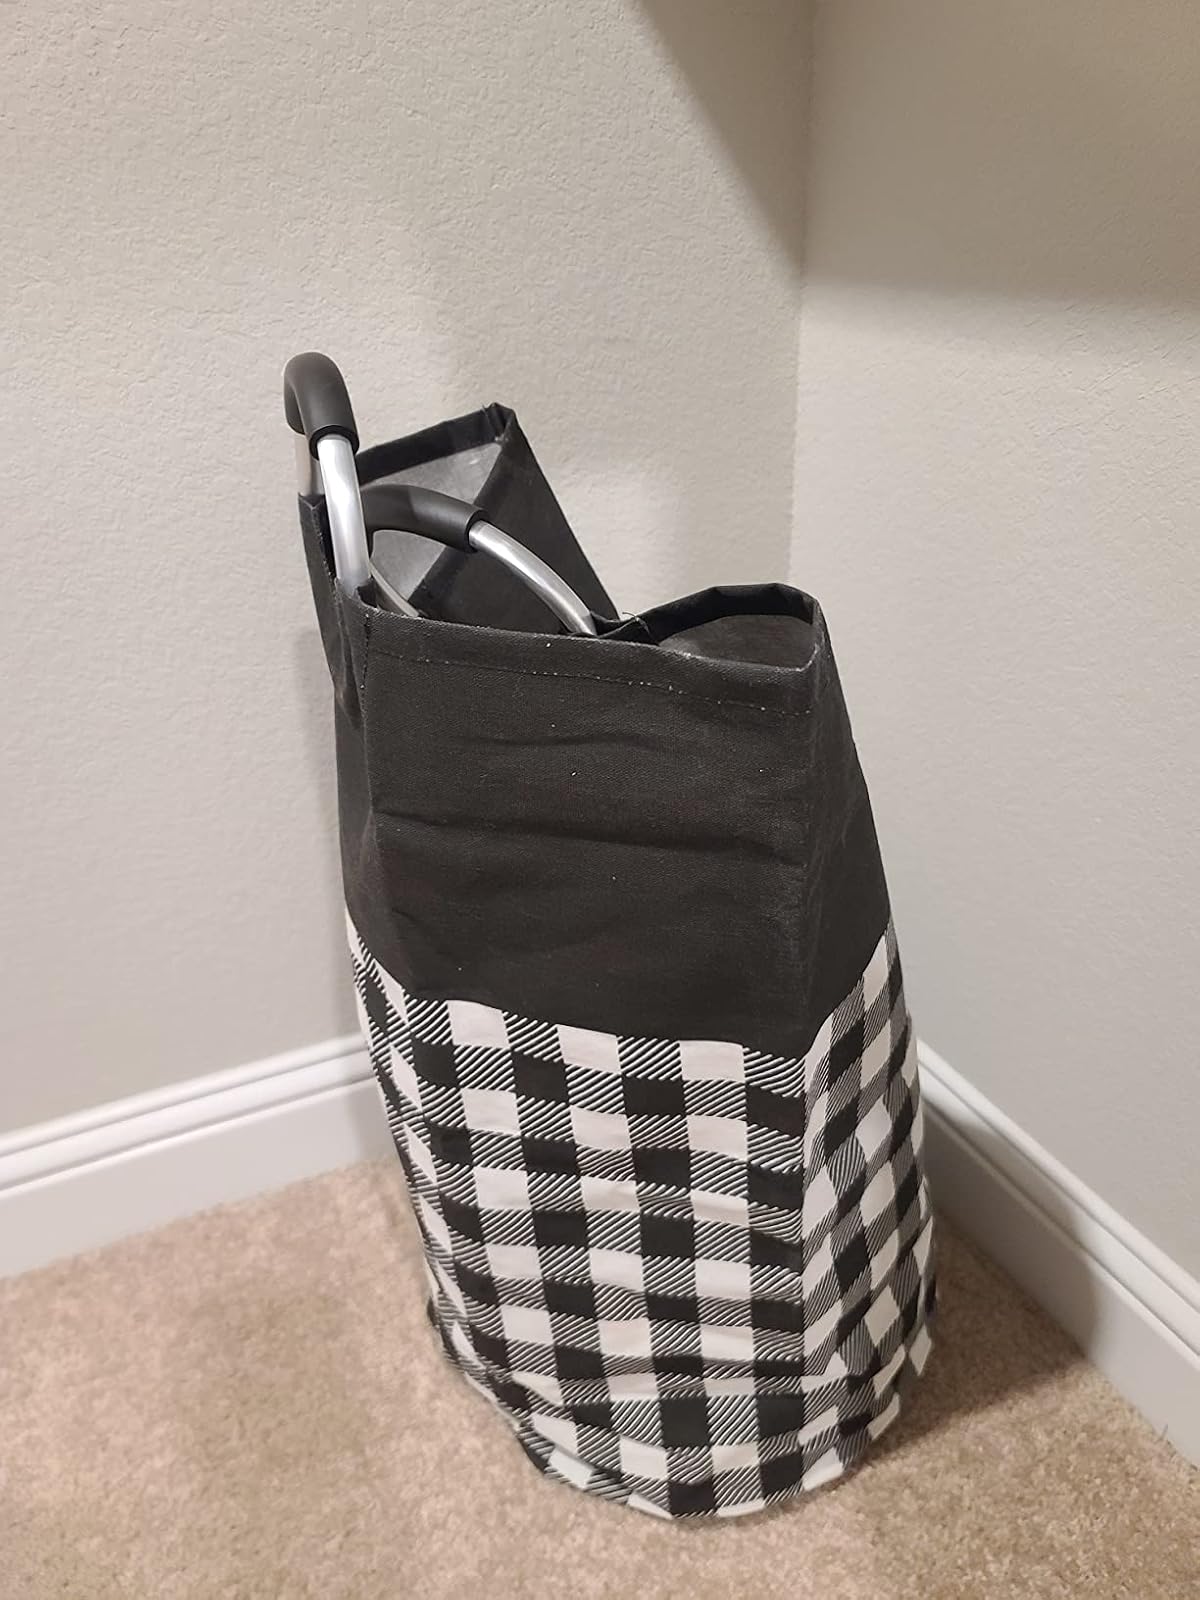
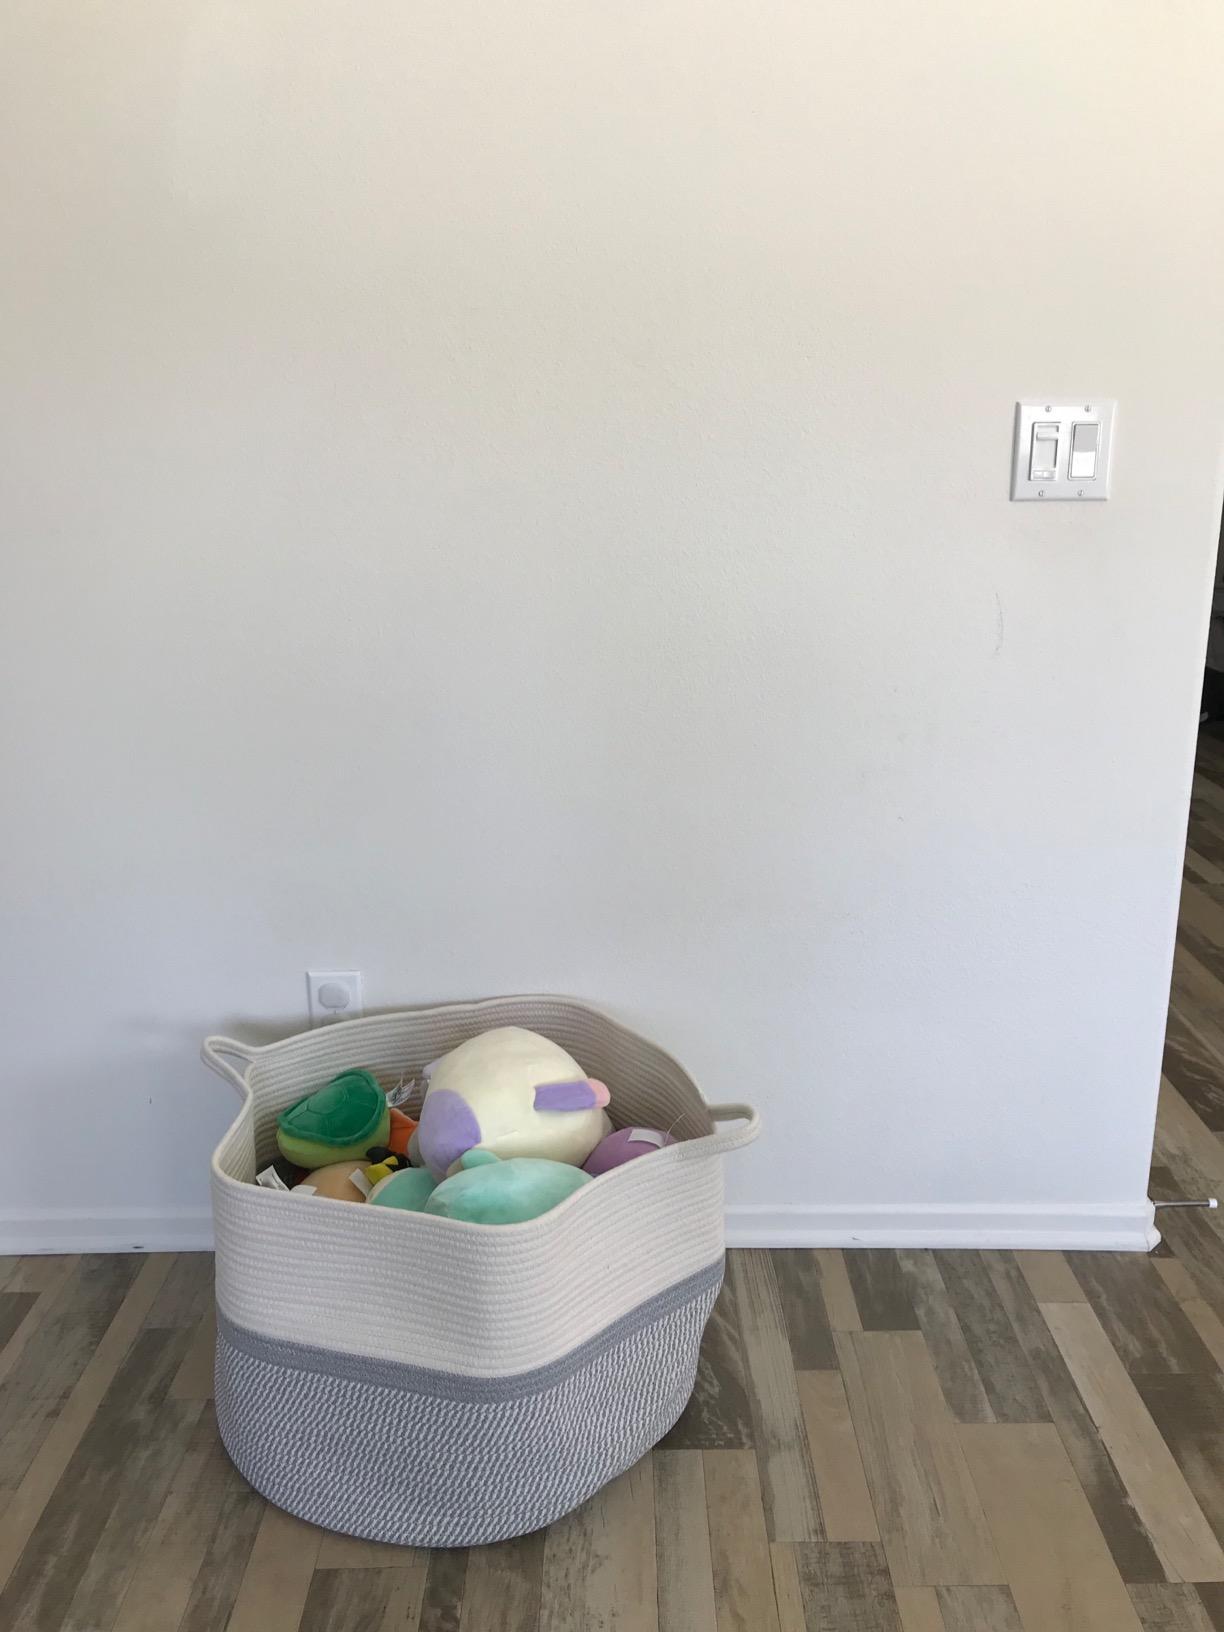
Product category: items_hamper
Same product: no